Melkite

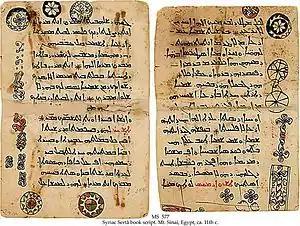
11th-century Melchite Hirmologion written in Syriac Sertâ book script, from Saint Catherine's Monastery, Mount Sinai, now part of the Schøyen Collection.

Internal divisions that emerged after the Council Chalcedon (451) in eastern patriarchates of Alexandria, Antioch, and Jerusalem, gradually led to the creation of distinctive pro-Chalcedonian (Melkite) and non-Chalcedonian branches, that by the beginning of the 6th century evolved into separate hierarchical structures.